Ramón Mercader

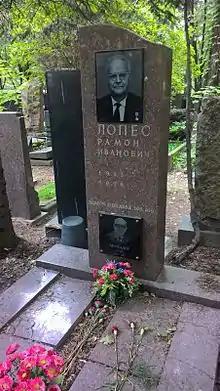
Ramon Mercader's grave in the Kuntsevo Cemetery in Moscow. He is buried under the name Ramon Ivanovich Lopez. His brother Luis Mercader is buried in the same grave.

Shortly after the assassination, Joseph Stalin presented Mercader's mother Eustaquia Caridad with the Order of Lenin for her part in the operation. After the first few years in prison, Mercader requested to be released on parole, represented by Jesús Siordia and the criminologist Alfonso Quiroz Cuarón, but his request was denied by the Mexican authorities. In 1943, Caridad Mercader applied to Stalin personally, for her part in the secret operation, to release Mercader.